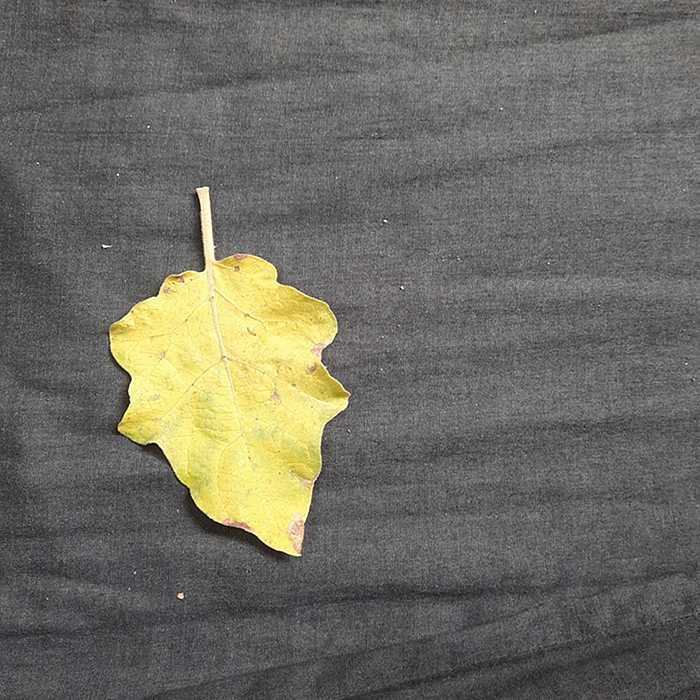
Plant: Eggplant
Label: Eggplant verticillium wilt